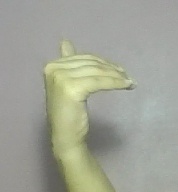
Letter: khaa